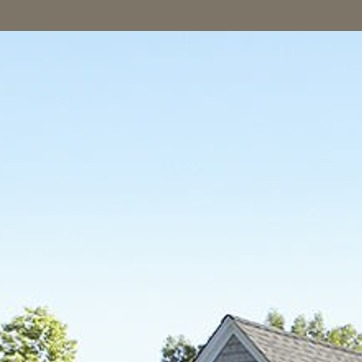
Material: sky